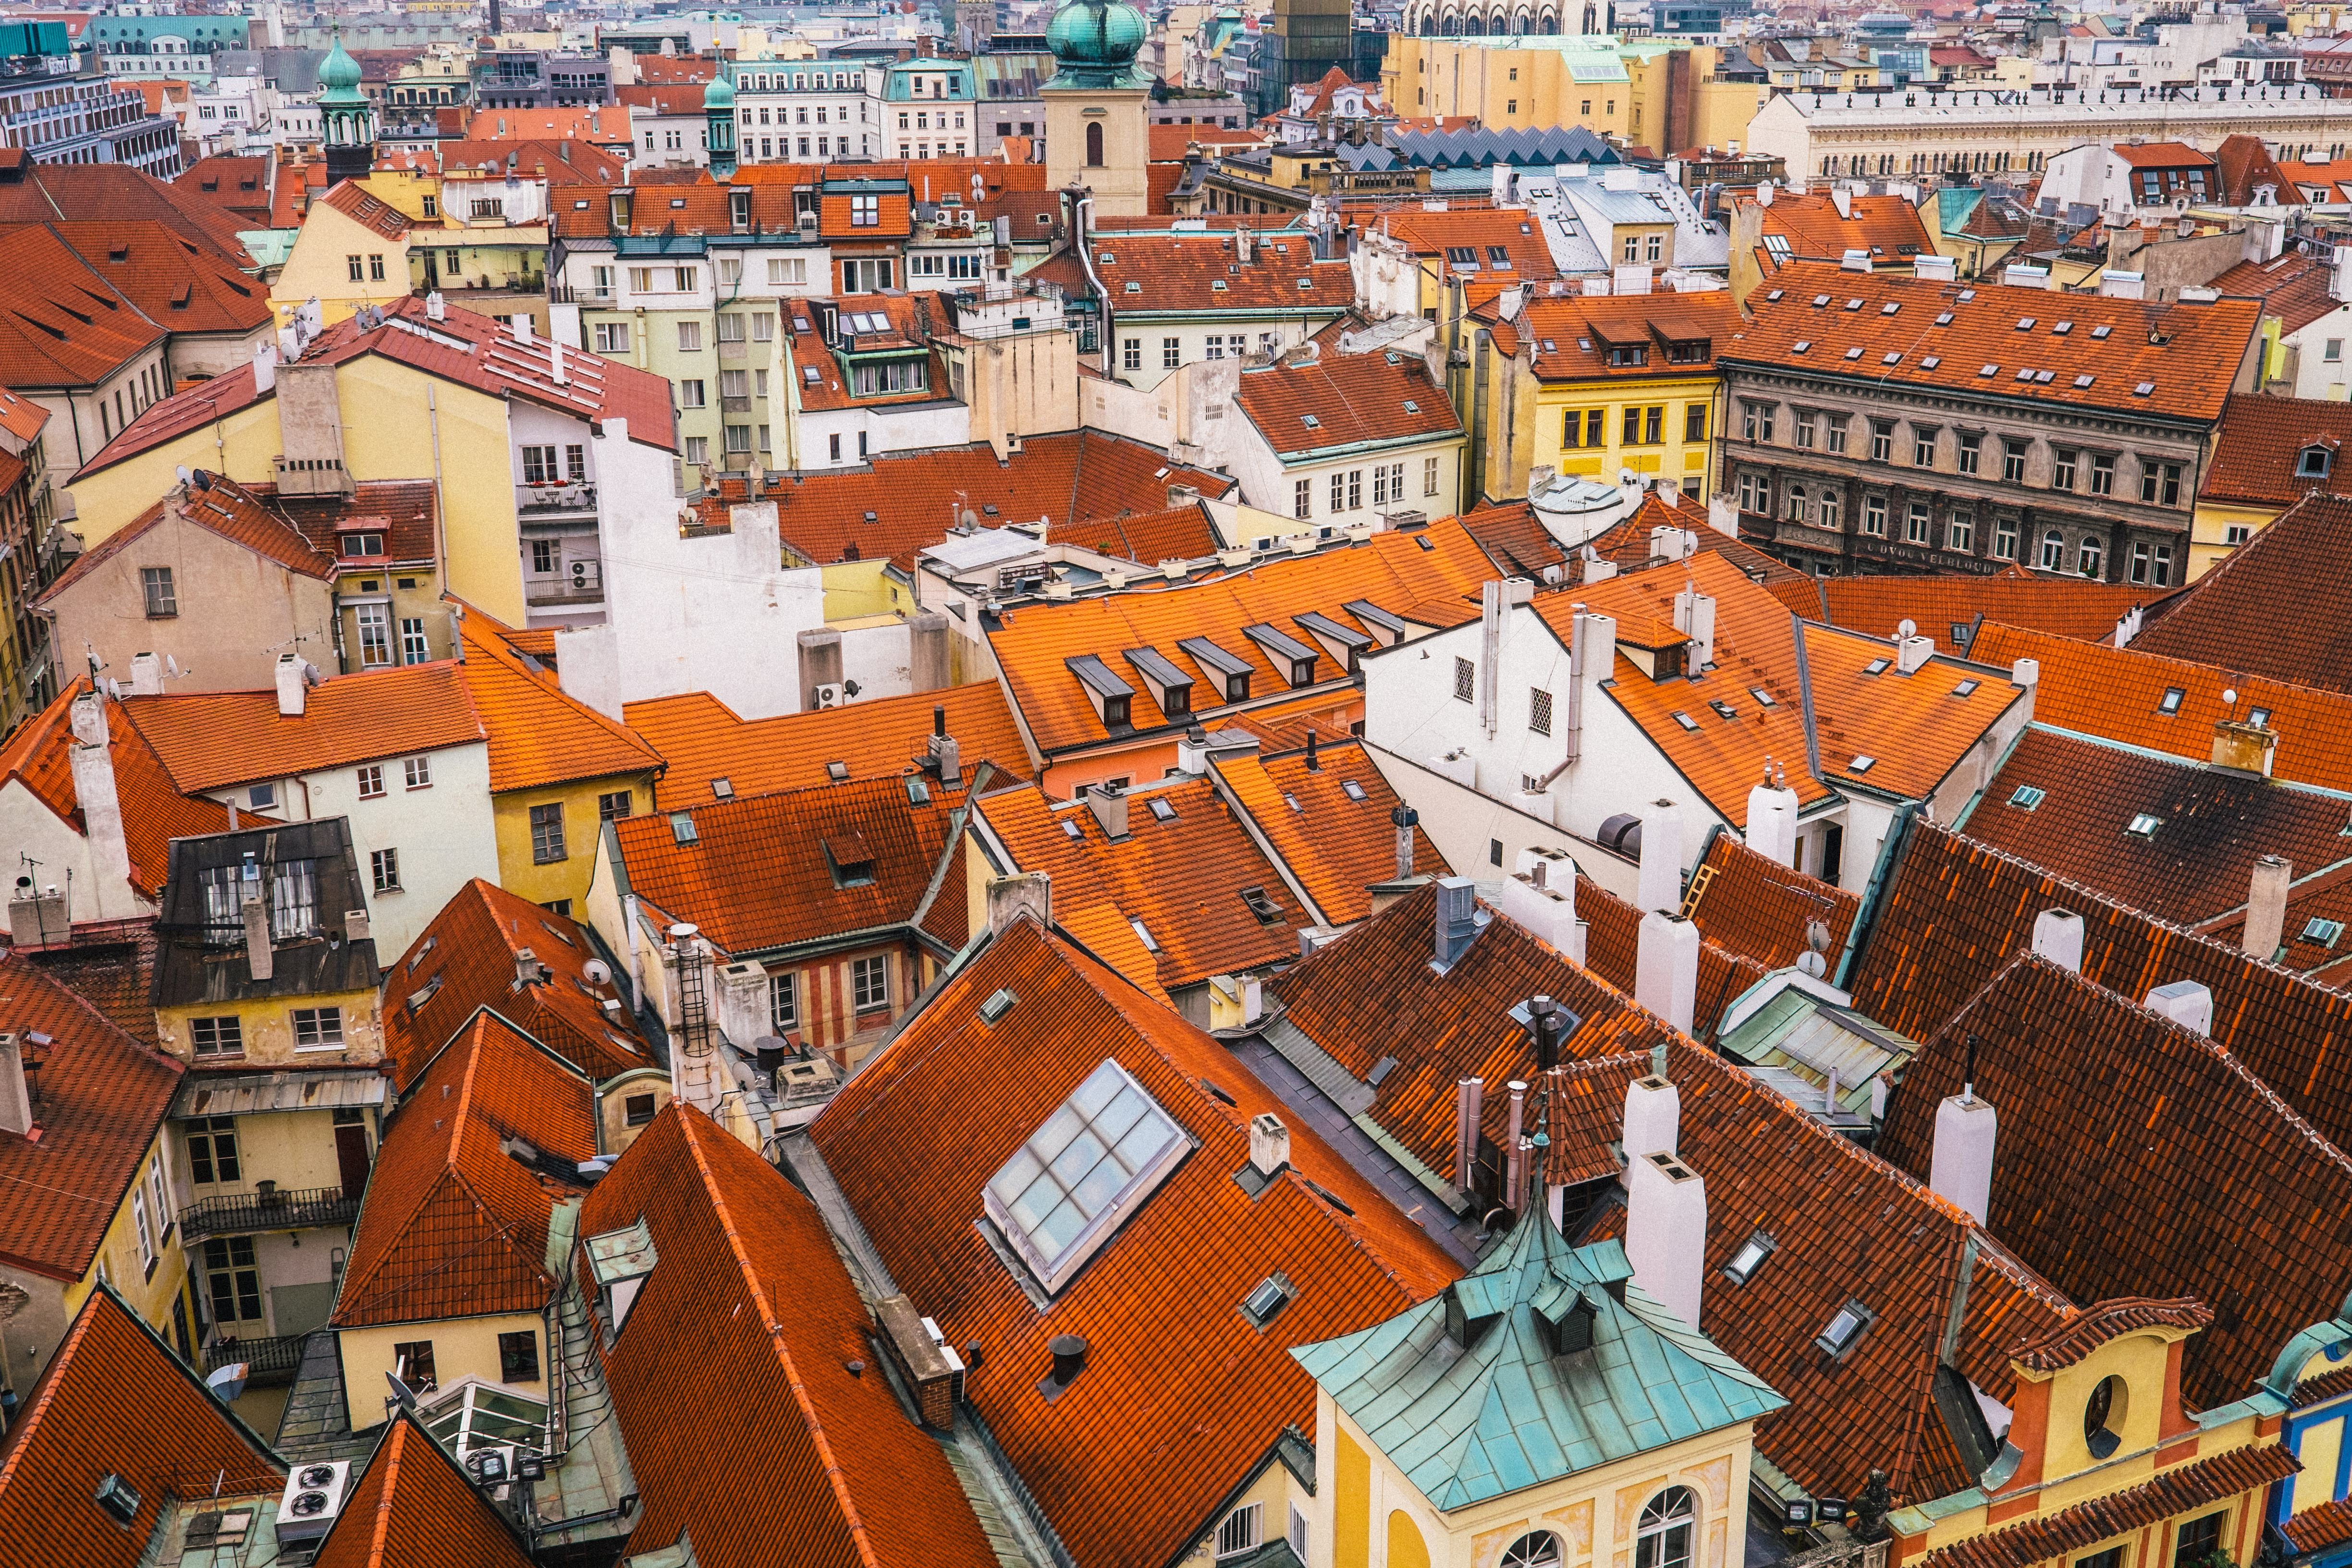
architecture, skyline, street, town, city, skyscraper, urban, cityscape, downtown, suburb, orange, pattern, landmark, publicdomain, background, buildings, windows, rooftops, metropolis, neighbourhood, bird's eye view, aerial photography, urban area, residential area, geographical feature, human settlement, metropolitan area